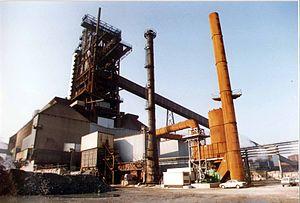
Double halle de bouletage (en blanc) avec au premier plan le système de lavage des gaz. En arrière-plan, le haut fourneau n°2 de Fos-sur-mer.
43° 26′ 25″ N, 4° 53′ 17″ E
Les laitiers bouletés sont fabriqués dans une installation de bouletage au pied des hauts fourneaux.
Un des traitements du laitier de haut fourneau est la granulation à l’eau, parmi les systèmes on trouve le traitement du laitier par bouletage